David Frankfurter

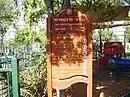
David Frankfurter garden in Ramat Gan.

After his release from prison, Frankfurter had to leave Switzerland, and he migrated to the British Mandate of Palestine.